Frances Shimer

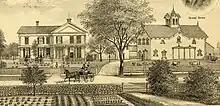
The Isaac Nash residence in Milton, New York, where Frances Wood lived for much of her youth

Frances Shimer was born as Frances Ann Wood in Town of Milton, in Saratoga County, New York, on August 21, 1826. She was the youngest of the four children of Rebecca Bryan and Jesse Wood. Her mother died of tuberculosis when Shimer was 10, and thereafter she was raised by her older sister.